AEK Athens F.C. in European football

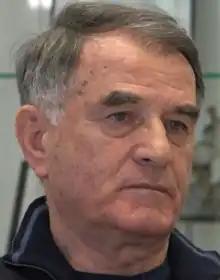
Dušan Bajević

With the arrival of the former player, Dušan Bajević as their new manager in 1988, AEK went back on track in stability on their European performances. The team returned in the UEFA Cup after a year of absence, where they played against Athletic Bilbao in the first round. In the first leg at AEK Stadium, AEK pressed from the start and managed to take an early lead with Pittas and the 1–0 remained until the final whistle. In the second leg, at San Mamès Stadium, AEK were stunned and conceded 2 quick goals by Uralde and by the end of the game the yellow-blacks were looking for the goal that would give them the qualification, which eventually never came. A highlight of the match was the human wall erected by the Basque fans to protect those of AEK from the Spanish police, a move that was appreciated by the Greek excursionists.